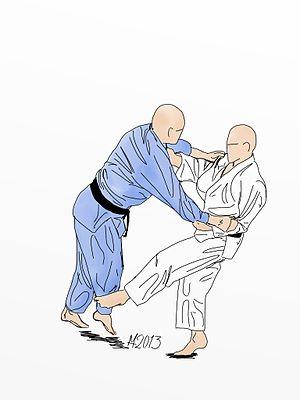
Harai-Tsuri-Komi-Ashi est une technique de projection du judo.